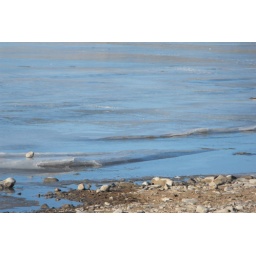
Not water just ice, at ken's lake in moab utah